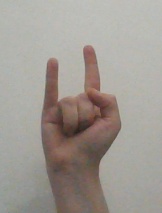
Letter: la